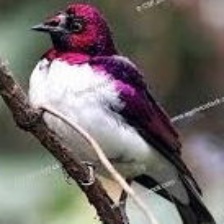
Species: VIOLET BACKED STARLING
Scientific name: CINNYRICINCLUS LEUCOGASTER